Turkish language

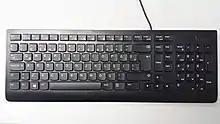
A Turkish computer keyboard with Q (QWERTY) layout

The vowels of the Turkish language are, in their alphabetical order, , , , , , , , . The Turkish vowel system can be considered as being three-dimensional, where vowels are characterised by how and where they are articulated focusing on three key features: front and back, rounded and unrounded and vowel height. Vowels are classified [±back], [±round] and [±high].